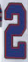
Number: 2